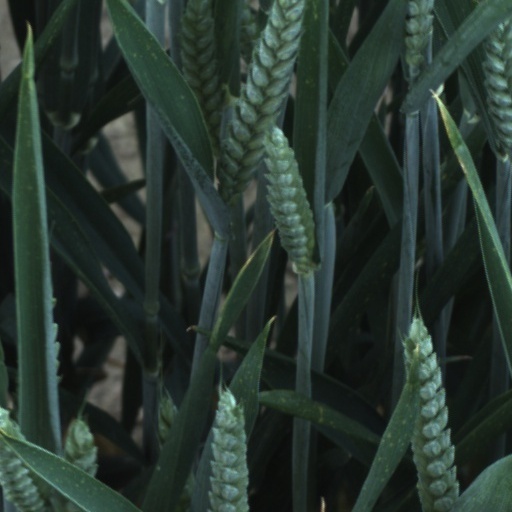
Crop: wheat